Man's Best Friend (1993 film)

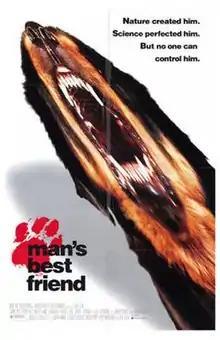
Theatrical release poster

Man's Best Friend is a 1993 American science fiction horror film, directed and written by John Lafia. It stars Ally Sheedy, Lance Henriksen, Robert Costanzo, Frederic Lehne, John Cassini, and J. D. Daniels.